2012 Republican National Convention

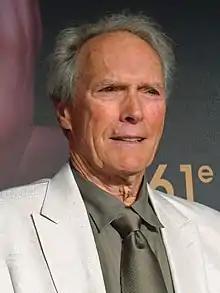
Actor Clint Eastwood

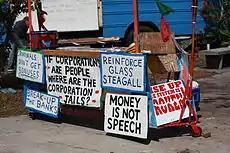
Signs at the Occupy Tampa encampment

Actor and director Clint Eastwood made a planned surprise appearance at the convention, speaking at the top of the final hour. He spent much of his speech time on a largely improvised routine addressing an empty chair representing President Obama. In at least two instances, Eastwood implied the President had uttered profanities directed both at Romney and Eastwood. Eastwood's remarks were well-received within the convention hall, but responses were mixed in the media. Film critic Roger Ebert commented "Clint, my hero, is coming across as sad and pathetic. He didn't need to do this to himself. It's unworthy of him". Comedian Bob Newhart, who had popularized empty-chair interviews in the 1960s, tweeted in his deadpan humor style, "I heard that Clint Eastwood was channeling me at the RNC. My lawyers and I are drafting our lawsuit".